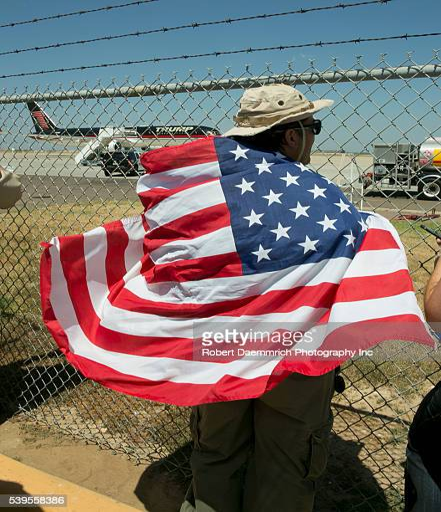
boxer with a flag draped over his shoulders as politician leaves a city in his personal aircraft after quick visit